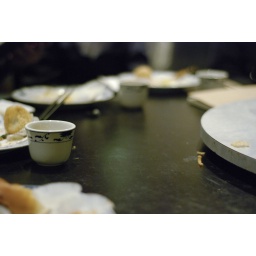
Cups of green tea around the table